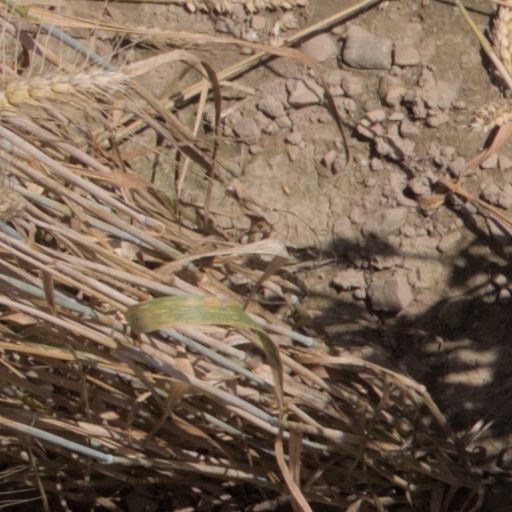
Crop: wheat